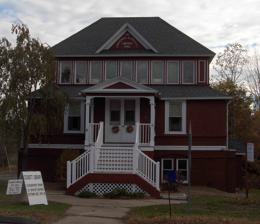
Building: Frederick H. Cossitt Library
Country: United States of America
Year built: 1890
United States historic place Frederick H. Cossitt Library U.S. National Register of Historic Places Show map of Connecticut Show map of the United States Location 388 N. Granby Rd., Granby, Connecticut Coordinates 41°59′45″N 72°49′51″W / 41.99583°N 72.83083°W / 41.99583; -72.83083 Area 0.3 acres (0.12 ha) Built 1890 ( 1890 ) Built by T. J. Greene Architect Jasper D. Sibley Architectural style Queen Anne NRHP reference No. 88000708 Added to NRHP June 22, 1988 The Frederick H. Cossitt Library is a historic library building at 388 N. Granby Road in Granby, Connecticut . It is a Queen Anne style building, designed by Jasper D. Sibley and built in 1890. Construction of the library was championed by George S. Godard , later librarian of the Connecticut State Library , and was funded by a bequest from Granby native Frederick H. Cossitt, a wealthy New York businessman. It was listed on the National Register of Historic Places in 1988. It continues to serve as a branch of the town's public library system. Description and history The Frederick H. Cossitt Library stands in the crossroads village of North Granby, at the southeast corner of East Street ( Connecticut Route 539 ) and North Granby Road ( Connecticut Route 189 ).  It is a two-story wood frame structure, roughly square in plan, with a brick-faced first floor and a clapboarded second level.  It is topped by a hip roof with a tall central clerestory window band.  The main entrance is on the second level, sheltered by a gabled porch supported by square columns.  The brickwork and trim are detailed in the Queen Anne Victorian style. The library, the town's first, was built in 1890 to a design by Jasper D. Sibley of Middletown , and is one of the town's finest examples of Queen Anne architecture.  Its construction was spearheaded by George S. Godard, who had taken a position as trustee of the town library while still studying library science at Wesleyan University , and Godard became its first librarian.  He went on to have a long and successful career as the state librarian.  Funding for the library was given by Frederick H. Cossitt, a wealthy New York businessman whose family ancestry extends back to Granby in the mid-18th century. See also Frederick H. Cossitt Memorial Hall , Colorado Springs, Colorado, also NRHP-listed Memphis Public Library , Memphis, Tennessee, construction also originally funded by Frederick H. Cossitt National Register of Historic Places listings in Hartford County, Connecticut References